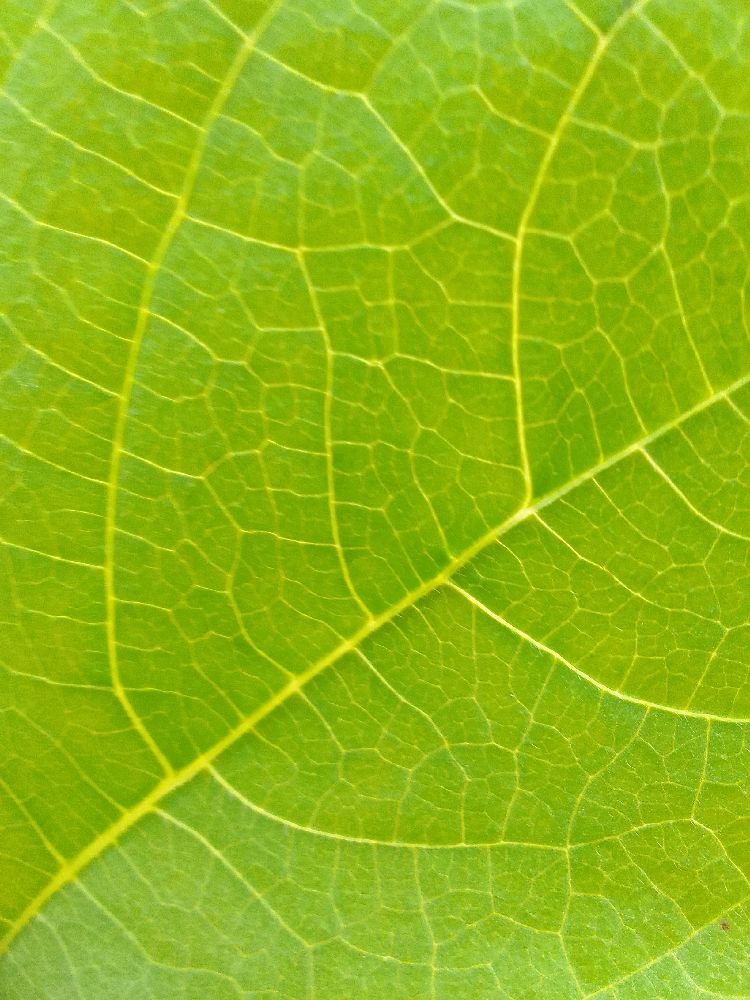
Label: healthy